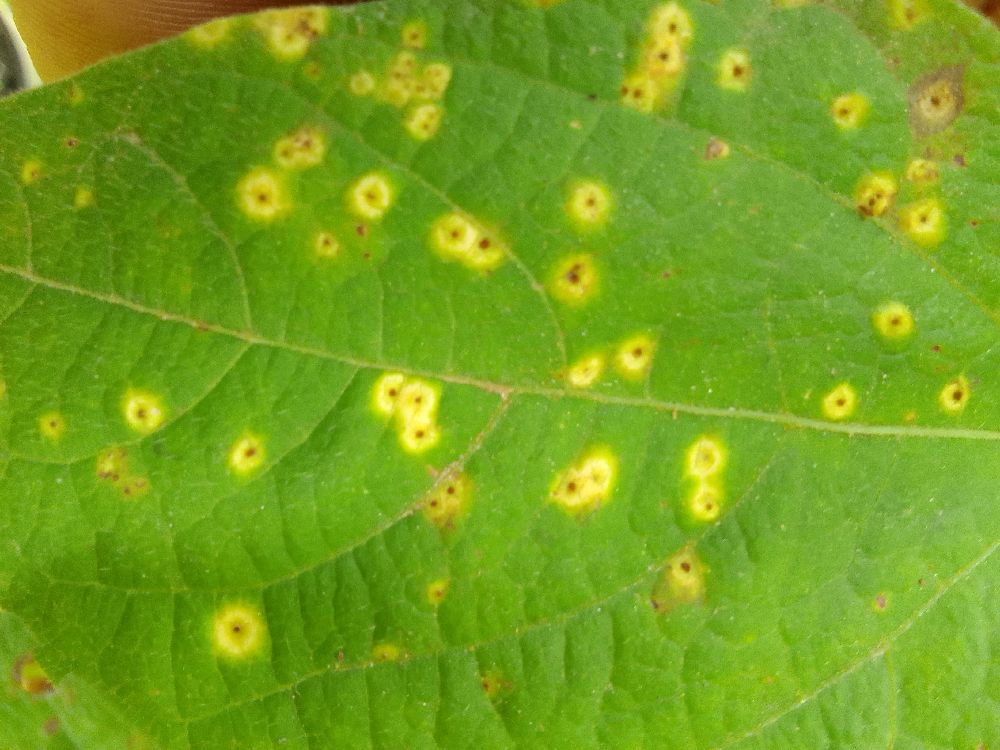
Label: rust